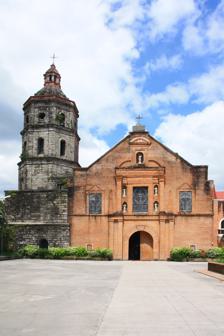
Building: San Agustin Church (Lubao)
Country: Philippines
Year built: 1638
Roman Catholic church in Pampanga, Philippines Church in Pampanga, Philippines Lubao Church San Agustin Parish Church Saint Augustine Parish Church Iglesia Parroquial de San Agustín ( Spanish ) Church facade in 2015 Lubao Church Location in Luzon Show map of Luzon Lubao Church Location in the Philippines Show map of Philippines 14°56′19″N 120°36′06″E / 14.9386°N 120.6017°E / 14.9386; 120.6017 Location San Nicolas 1st, Lubao, Pampanga Country Philippines Denomination Roman Catholic History Status Parish church Founded 1572 Dedication St. Augustine of Hippo Architecture Heritage designation Important Cultural Property Designated August 2013 Architect(s) Fr. Antonio Herrera Architectural type Church building Style Baroque ; Neoclassical Groundbreaking 1614 Completed 1638 Specifications Length 82.45 metres (270.5 ft) Width 21.12 metres (69.3 ft) Height 10.50 metres (34.4 ft) Materials Sand, gravel, cement, mortar, steel and bricks Administration Archdiocese San Fernando Clergy Archbishop Most. Rev. Florentino G. Lavarias Priest(s) Rev. Fr. Emiliano M. Dizon San Agustin Parish Church , commonly known as Lubao Church , is a 17th-century Neo-classic , Spanish stone and brick Roman Catholic church located at Brgy. San Nicolas 1st, Lubao, Pampanga , Philippines. It is under the jurisdiction of the Archdiocese of San Fernando . In 1952, a historical marker bearing a brief history of the structure was installed on the facade of the church by the Historical Committee of the Philippines, precursor of the National Historical Commission of the Philippines . In 2013, the church has been declared by the National Museum of the Philippines as an Important Cultural Property. History Lubao has been annexed to Tondo as a visita (mission) on May 3, 1572. Soon after, on March 5, 1575, Father Provincial Alfonso Alvarado was assigned to lead the convent of Lubao. The volume of baptisms signed on the baptismal book of Lubao attests to the importance of Lubao as a missionary center. The history of the current edifice has several versions. One source tells of a Fr. Juan Gallegos, assigned as the first resident priest of Lubao, who organized the early settlement and made the church structures of light materials in a place called Sitio Sapang Pare , a landing place for missionaries coming in from Manila Bay and the tributaries of the Pampanga River . Eventually, the settlement was transferred to its present site. Other sources assert that it was Father Francisco Coronel who founded and established the town at its present site and started building the current edifice. Still other references refute this claim stating that Father Coronel had only stayed in Lubao in 1613 and never came back. Father Jeronimo de Venasque continued the construction in 1635 and it was completed by Father Francisco Figueroa in 1638. Father Antonio Bravo did some repair work in 1877, and in 1893 Father Antonio Moradillo commissioned Italian artists Dibella and Alberoni to paint the ceiling of the nave , along with other ornamentations. The cemetery chapel and stone gate have also been attributed to Father Moradilla. The church and convent were occupied by the Philippine revolutionaries in 1898. They were damaged in 1945 by Japanese bombing during World War II and in 1952 during a strong typhoon. The church was restored in 1954. 2019 Luzon earthquake Main article: 2019 Luzon earthquake On April 22, 2019, a 6.1 magnitude earthquake struck the island of Luzon in the Philippines , leaving at least 18 dead, three missing and injuring at least 256 others. Despite the epicenter being in Zambales , most of the damage to infrastructure occurred in the neighboring province of Pampanga , which suffered damage to 29 buildings and structures, including churches. During the 2019 Luzon earthquake, the church's belfry collapsed. Rebuilding the belfry and repairing the church's floor cost more than 10 million pesos. Architecture Church interior in 2024 The church measures 82.45 metres (270.5 ft) long, 21.12 metres (69.3 ft) wide and 10.50 metres (34.4 ft) high with stone and brick walls 2.46 metres (8 ft 1 in) thick. The five-story bell tower attached to the left of the facade is 31 metres (102 ft) high. The flat surface of facade is bare of ornamentation save for the central retablo of niches , fluted pilasters and Ionic columns in Neoclassical style. The facade has one semicircular-arched main door and three rectangular windows on the second level. The facade is crowned by an imaginary triangular pediment topped by a cross. As of 2014, the rough brick surface of the facade had been replaced. Inscriptions on the church structure To recognize the cultural significance of the San Agustin Church, three significant inscriptions have been placed on the church: one from the National Historical Committee, (now the National Historical Commission of the Philippines ), the parish of Lubao, and the National Museum of the Philippines : 1952 National Historical Committee marker Inscription – Church of Lubao Marker Founded in 1572 in Barrio Santa Catalina. Moved to this site thirty years later due to yearly floods. Architect Fr. Antonio Herrera, Augustinian, constructed this church, 1614–1630, out of locally-made brick and sand mixed in egg albumen contributed by the people of Lubao. Occupied 1898 by the Revolutionists. Used as hospital 1899 by American Forces. Destroyed 1942 by Japanese shelling. Repaired 1949–1952, under the direction of Fr. Melencio Garcia and other priests. 1982 Lubao Parish Church commemorative marker for President Diosdado P. Macapagal Inscription – Diosdado Pangan Macapagal Marker Fifth President, Republic of the Philippines (1961–1965) and president, 1971 Constitutional Convention, also Lawyer Doctor of Laws Doctor of Economics Educator, Diplomat, Congressman and Vice-President of the Philippines. Born in Lubao, Pampanga September 28, 1910, was baptized in this church, October 12, 1910, by Fr. Francisco de la Banda, of parents Urbano and Romana (Midwife: Escolastica Romero). Sponsor: Angel Javier, Book 32, Page 98, Entry 4. Fr. Pedro Diez, parish priest. This marker placed by Rev. Fr. Gregorio P. Binuya II, parish priest on President Macapagal's 72nd baptismal year for perpetual memory of [his] baptism and birth. 2013 National Museum of the Philippines marker for Important Cultural Property In accordance with the requirements of the National Museum in declaring Important Cultural Properties, the San Agustin church has been declared as such because of its significant architectural features and altarpiece. According to the National Museum, the Important Cultural Property title is the second highest title granted by the institution to heritage structures (next to the National Cultural Treasure). Accordingly, the San Agustin church did not pass requirements to be declared a National Cultural Treasure because what remains of the original structure is less than 60 percent. Inscription – Important Cultural Property Marker Approximate English Translation : To its outstanding significance to the Filipino cultural heritage, the parish church of Saint Augustine, Lubao, Pampanga is declared an Important Cultural Property. National Museum, August 28, 2013. Gallery Glorietta Side wall featuring a thick buttress Stations of the Cross relief details Baptismal font View of the church nave from the main altar Main altarpiece / retablo Relief of a saint Relief of a depiction of Saint Augustine's life Catholic cemetery gate Mausoleum See also List of Cultural Properties of the Philippines References